Hevia

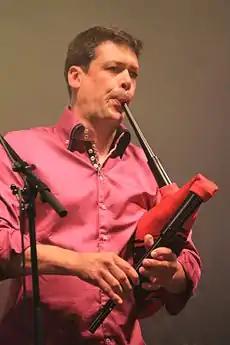
Hevia's concert at Festival Interceltique Lorient 2013

José Ángel Hevia Velasco, known professionally as Hevia (born October 11, 1967 in Villaviciosa, Asturias), is an Asturian bagpiper – specifically, an Asturian gaita player. He commonly performs with his sister, María José, on drums. In 1992 he was awarded first prize for solo bagpipes at the Festival Interceltique de Lorient, Brittany.